Viviparity

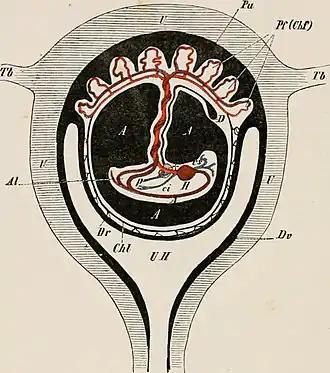
Hemotrophic viviparity: a mammal embryo (centre) attached by its umbilical cord to a placenta (top) which provides food

Five modes of reproduction have been differentiated in animals based on relations between zygote and parents. The five include two nonviviparous modes: ovuliparity, with external fertilisation, and oviparity, with internal fertilisation. In the latter, the female lays zygotes as eggs with a large yolk; this occurs in all birds, most reptiles, and some fishes. These modes are distinguished from viviparity, which covers all the modes that result in live birth: